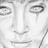
Emotion: sad